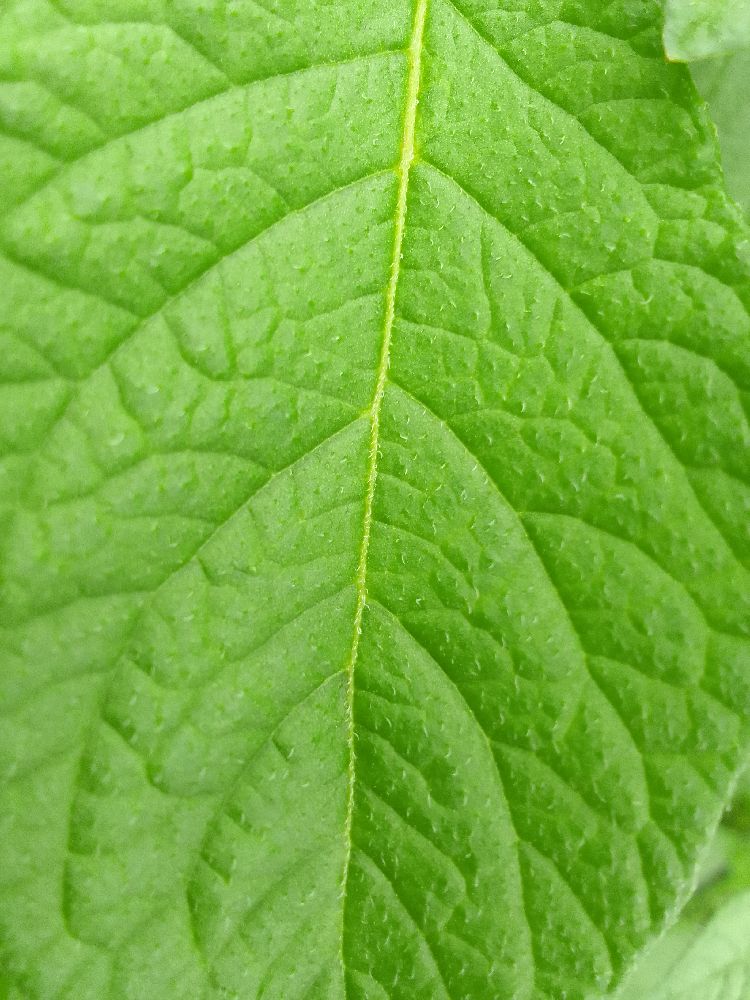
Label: Healthy